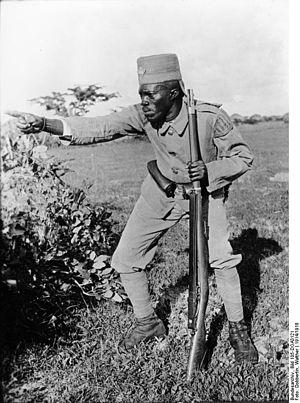
Les Ingénieurs du bout du monde est le premier roman de la saga de Jan Guillou, intitulée en français Le Siècle des grandes aventures, et dont l'ambition est de relater l'histoire d'une famille confrontée aux bouleversements qui ont ébranlé l'Occident au XXᵉ siècle. Ce premier volet se déroule d'abord en Norvège, mais aussi par la suite en Allemagne et en Afrique de l'Est allemande, jusqu'à la fin de la Première Guerre mondiale.
Les Afro-Allemands sont des Allemands d'origine africaine. Ils vivent principalement à Hambourg, Berlin, Francfort-sur-le-Main, Munich et Cologne.